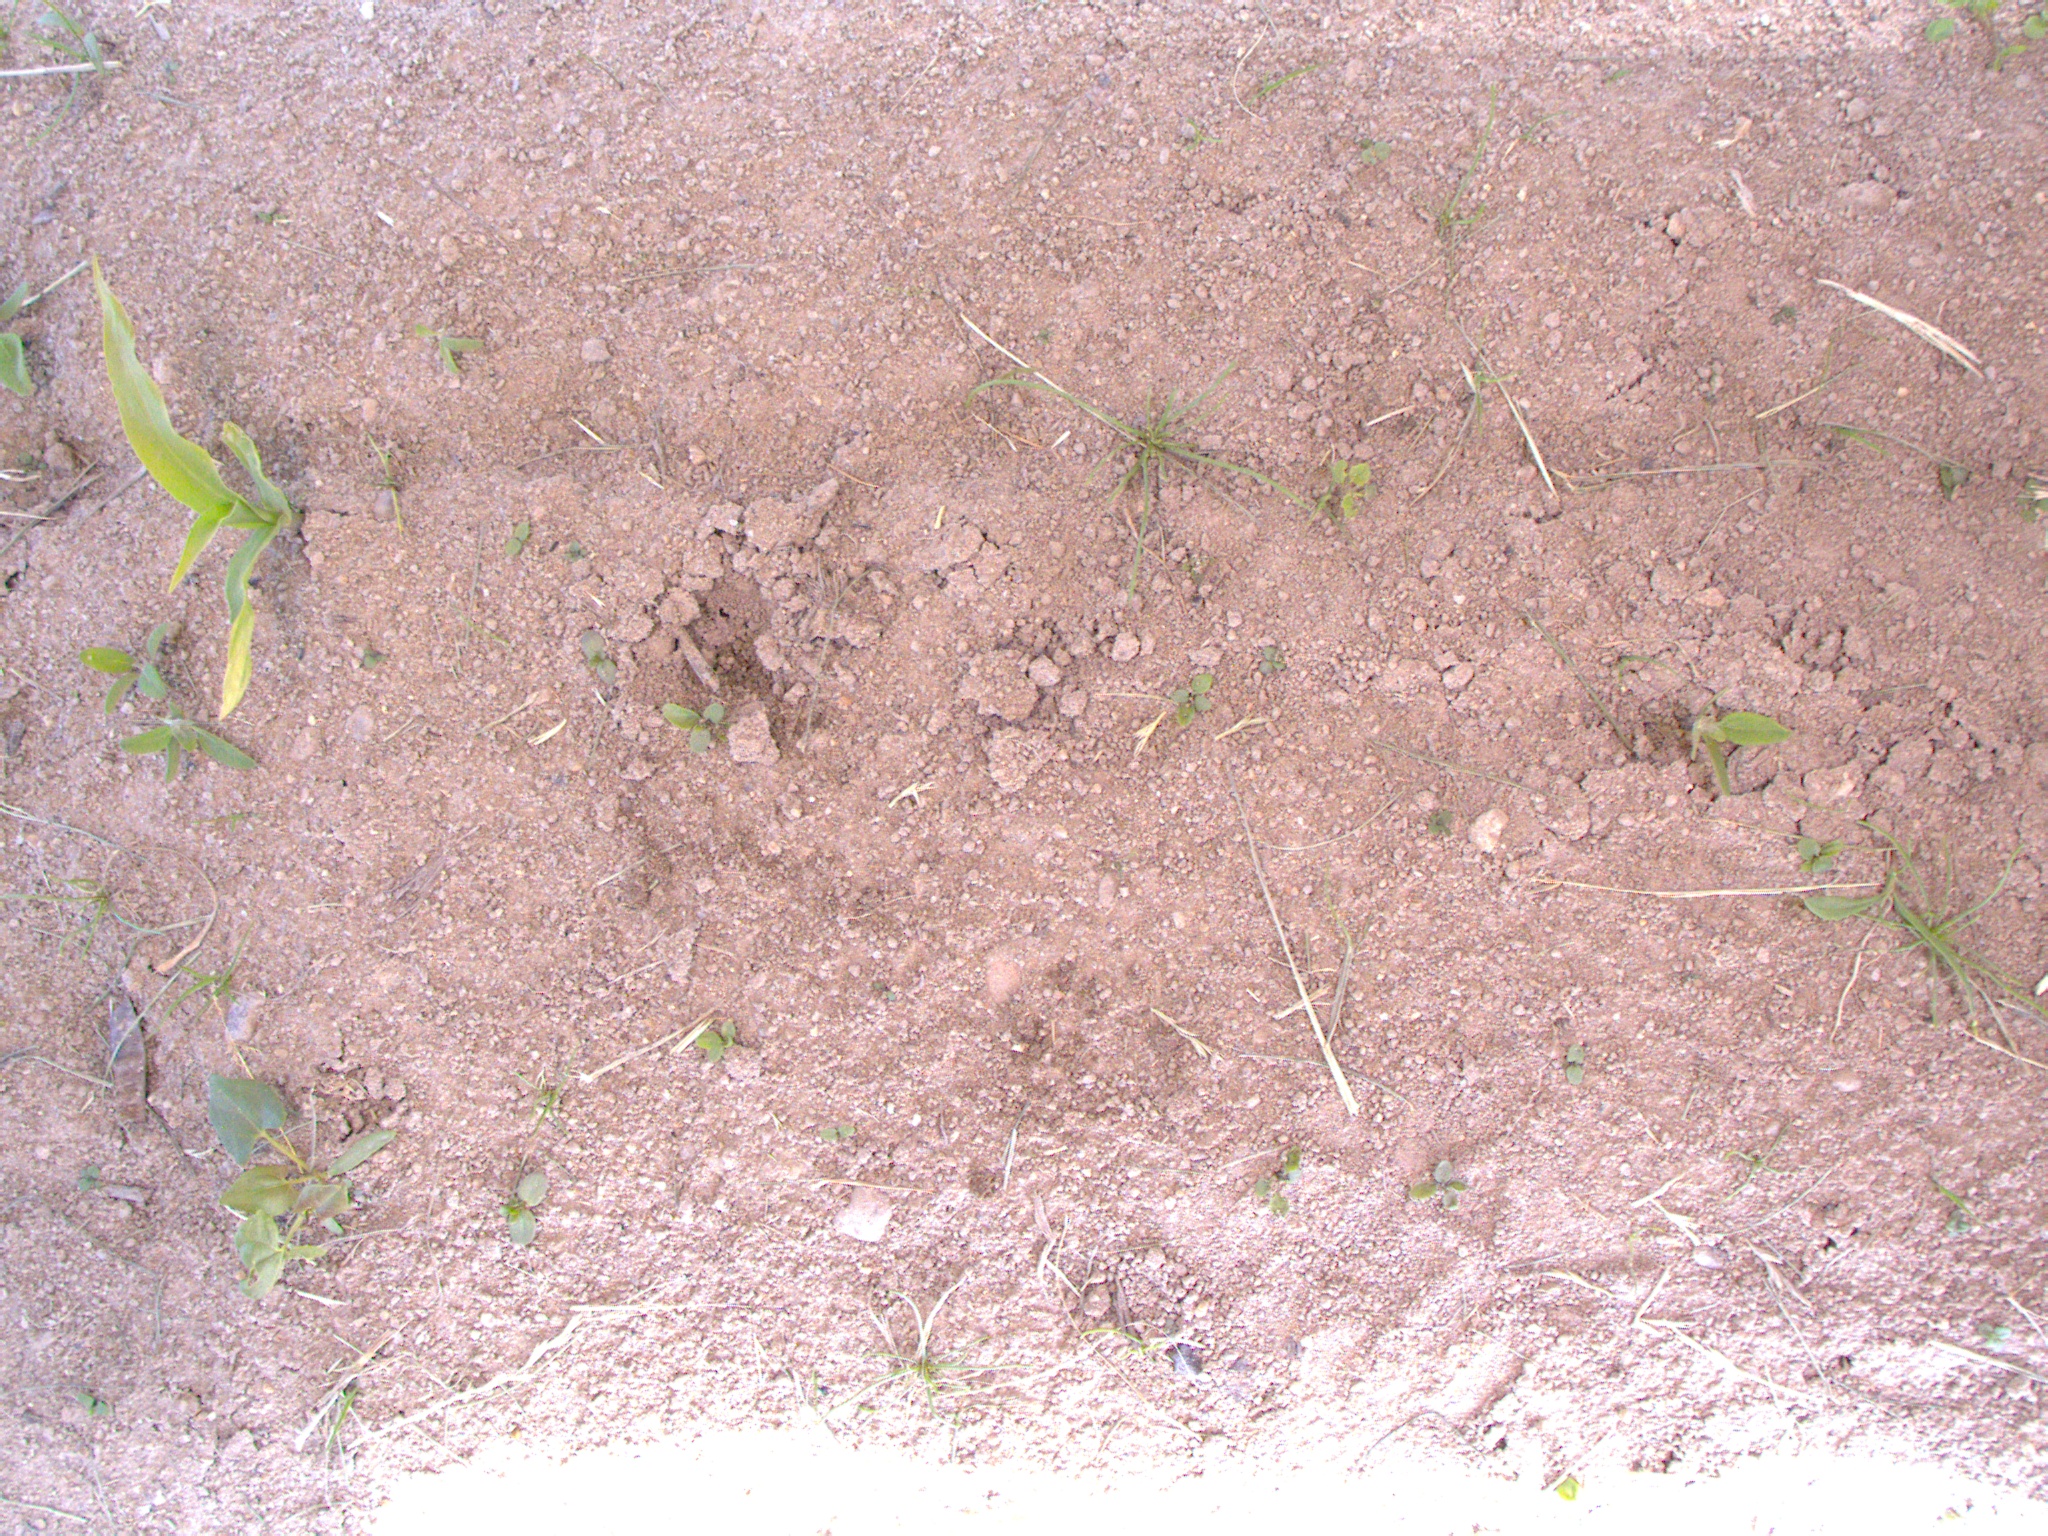
Crop: maize
Objects: maize, stem_maize